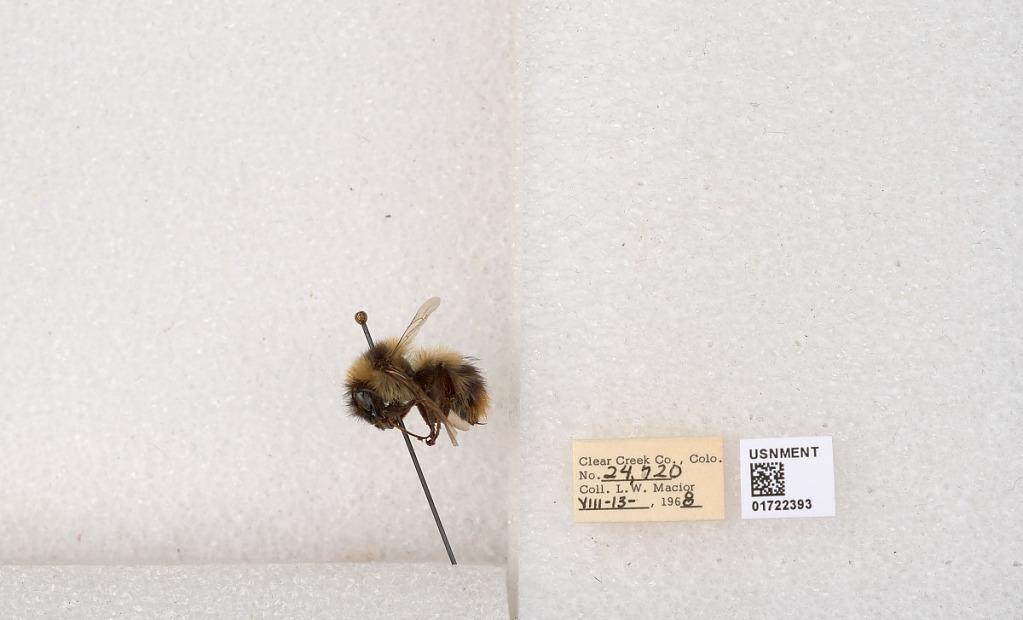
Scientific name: Bombus kirbyellus
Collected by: L. Macior
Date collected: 1968-8-13
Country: United States
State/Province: Colorado
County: Clear Creek
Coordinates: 39.6891, -105.644